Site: brandenburg
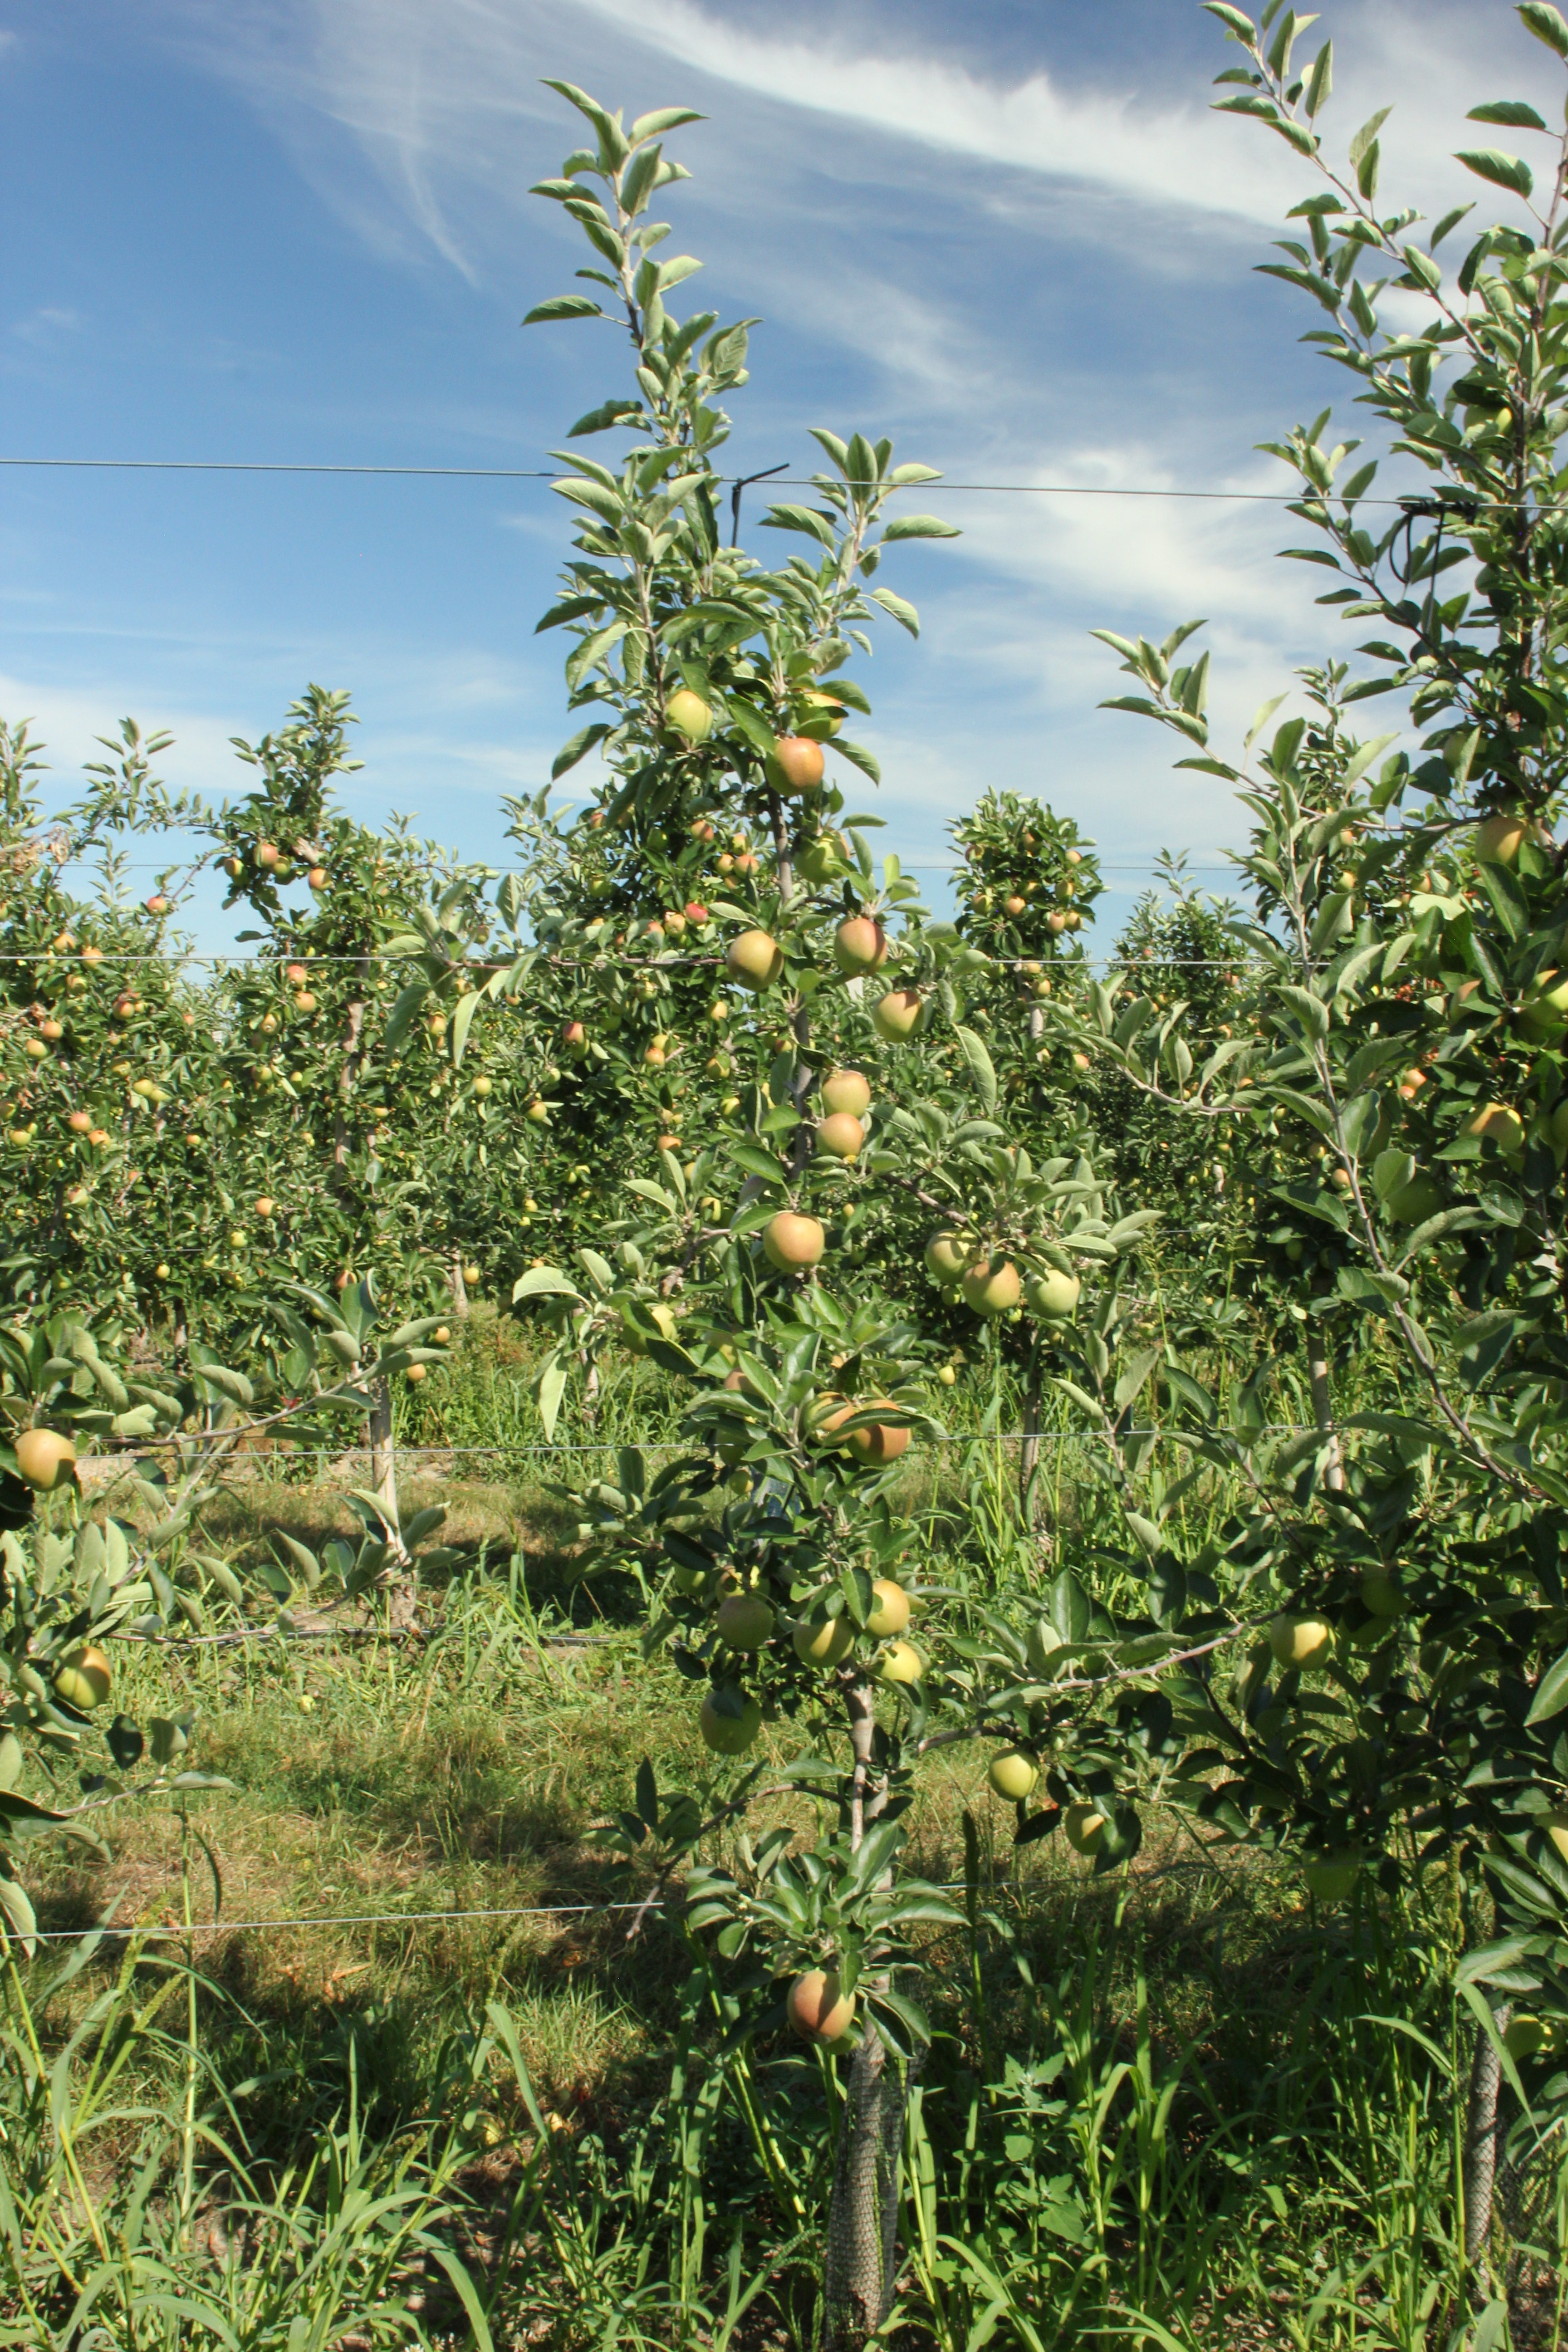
Growth stage (BBCH 77): Development of fruit